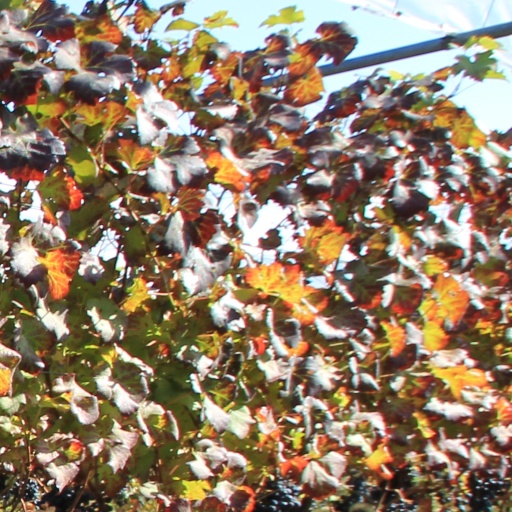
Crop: grape